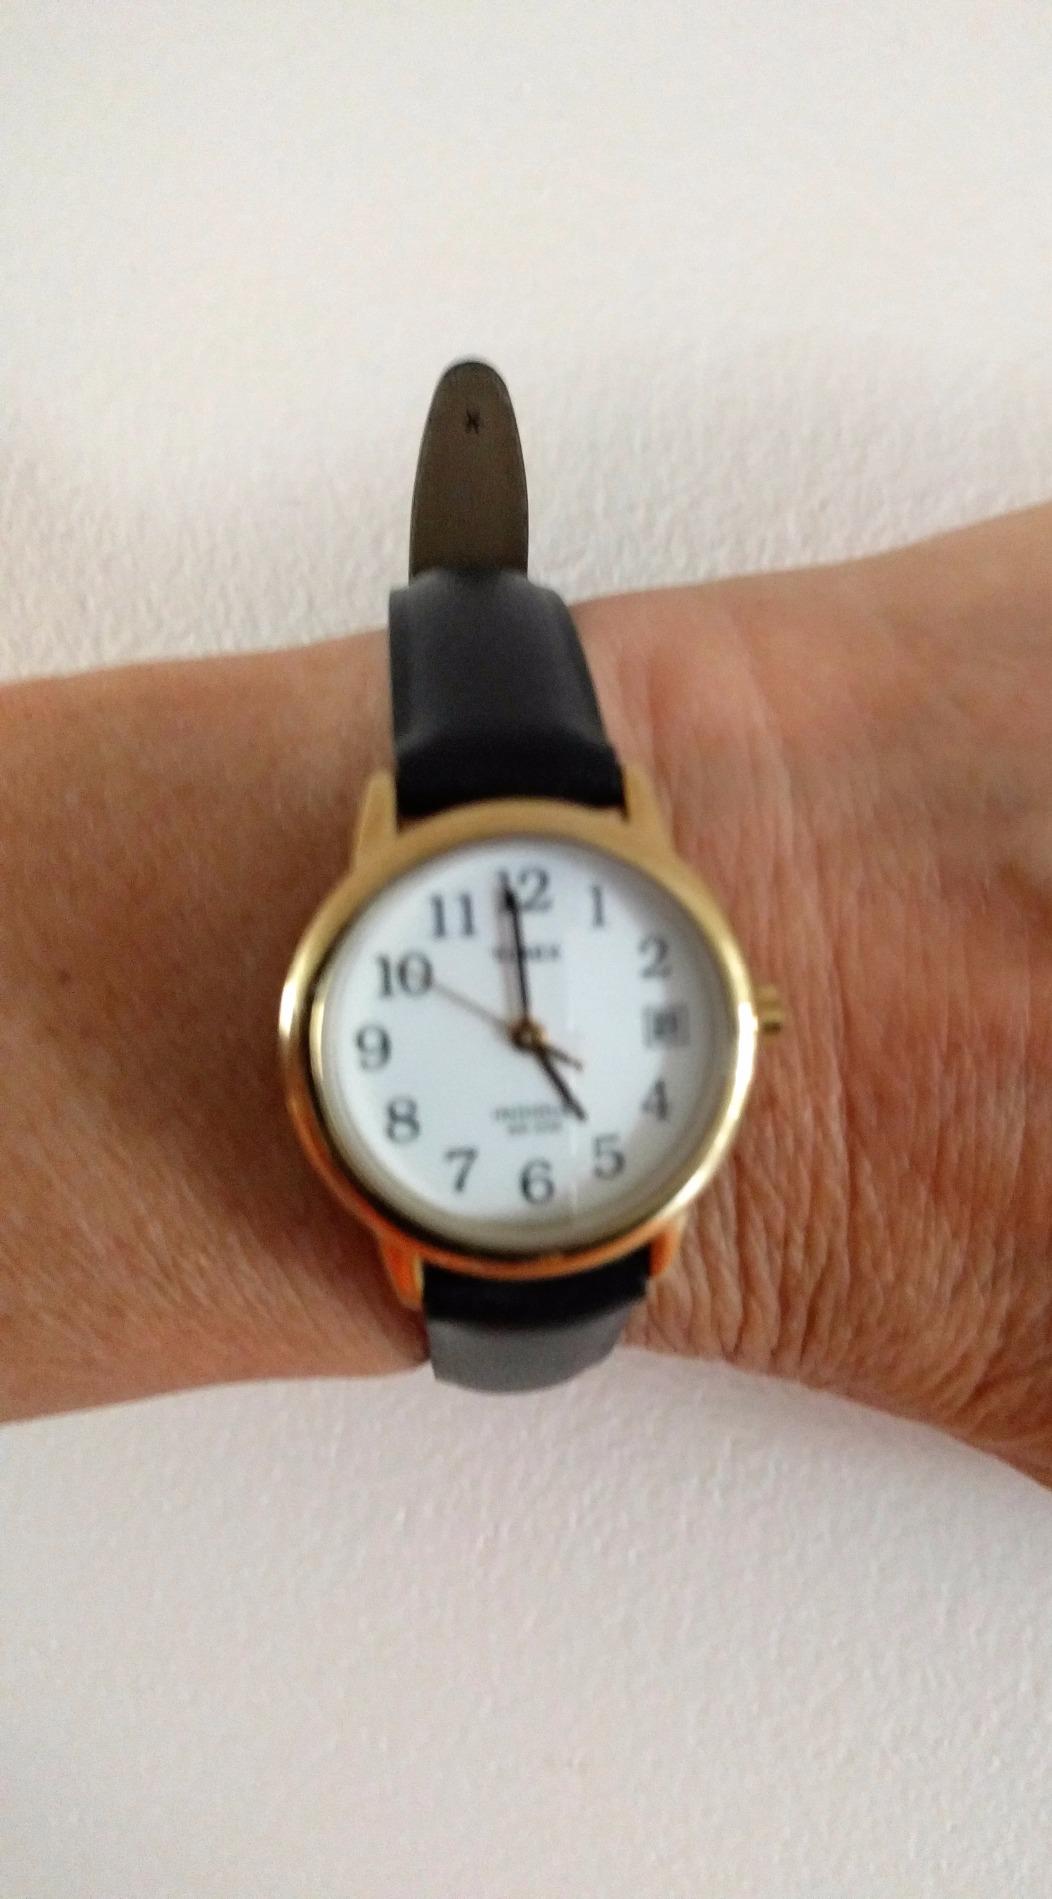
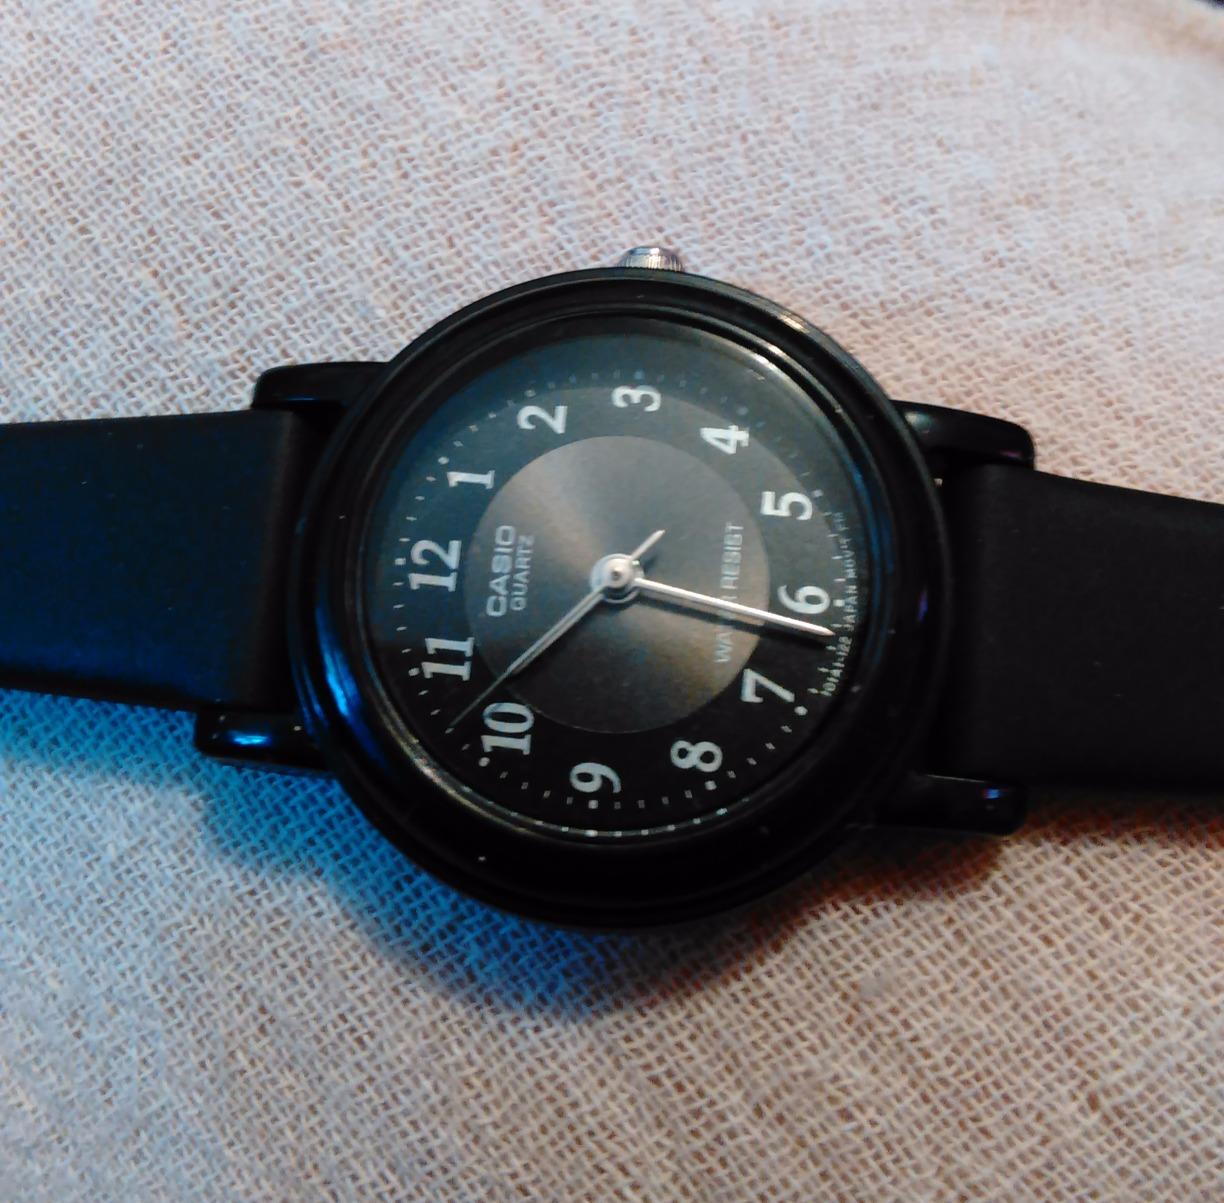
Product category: accessories_watch
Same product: no